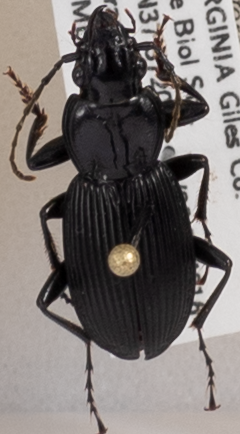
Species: Pterostichus lachrymosus
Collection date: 2018-04-24
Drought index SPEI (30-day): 0.886
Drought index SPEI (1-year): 0.63
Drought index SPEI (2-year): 0.51